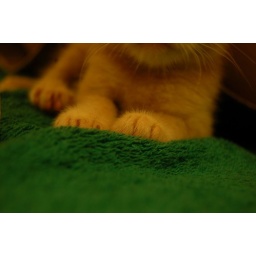
I've always thought wheatie cats look best against a green background. 7/18/09. Photo by Greg Travis.